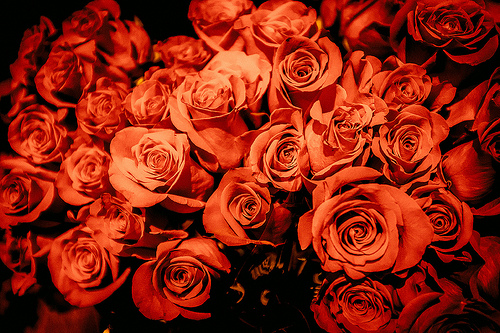
Flower: rose